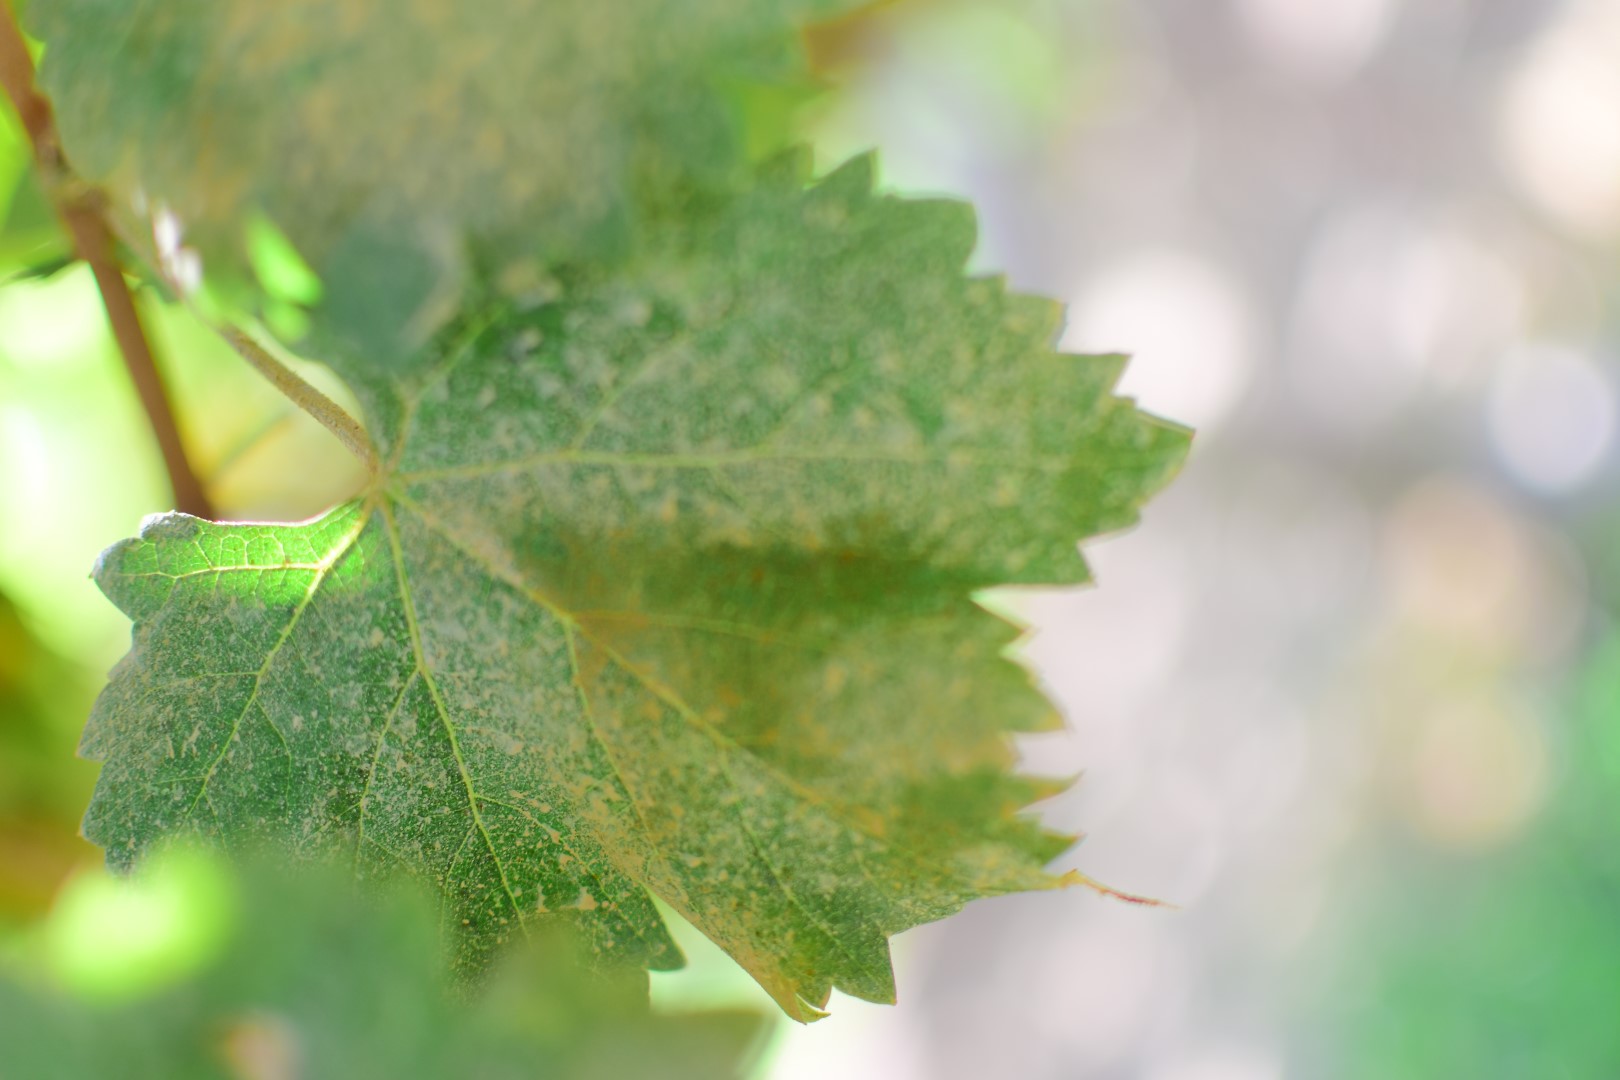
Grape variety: Shdah